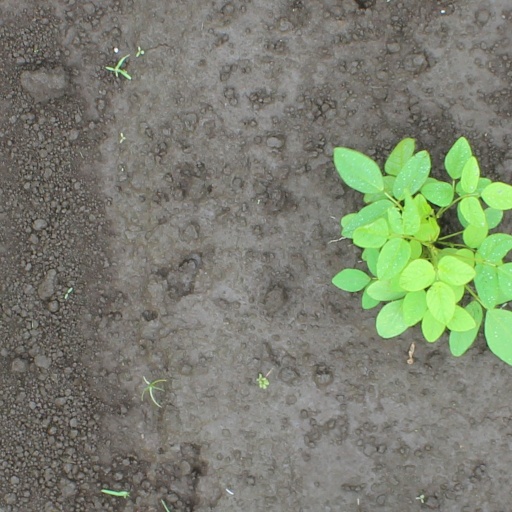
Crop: soybean